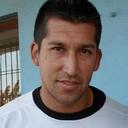
Age: 29